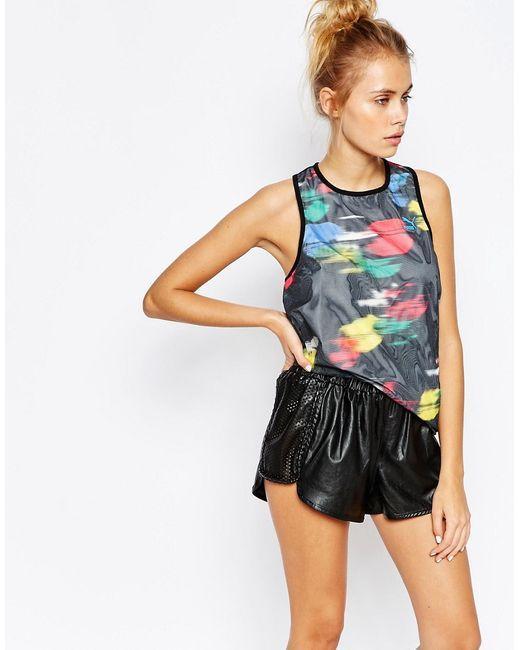
Ärmelloses bedrucktes schwarzes Top mit Rundhalsausschnitt und Shorts